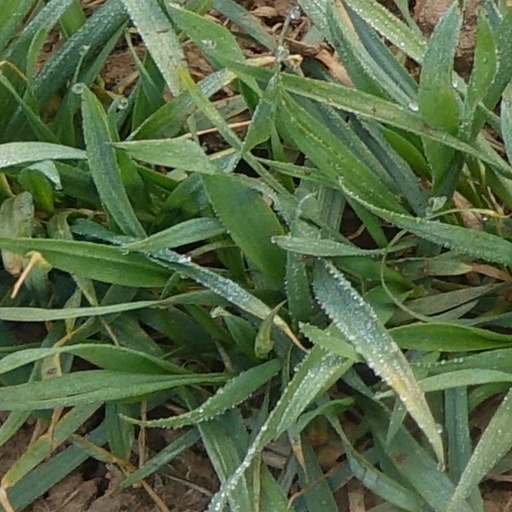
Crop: wheat